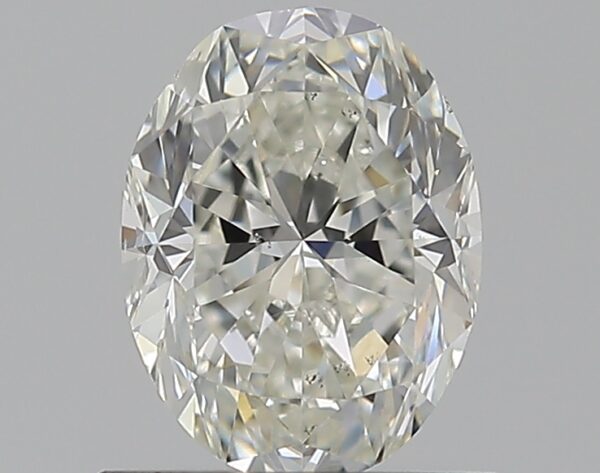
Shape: oval
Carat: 0.9
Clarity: VS2
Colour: H
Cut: GD
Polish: EX
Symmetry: VG
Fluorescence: ST
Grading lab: GIA
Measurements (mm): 6.91 x 5.23 x 3.58